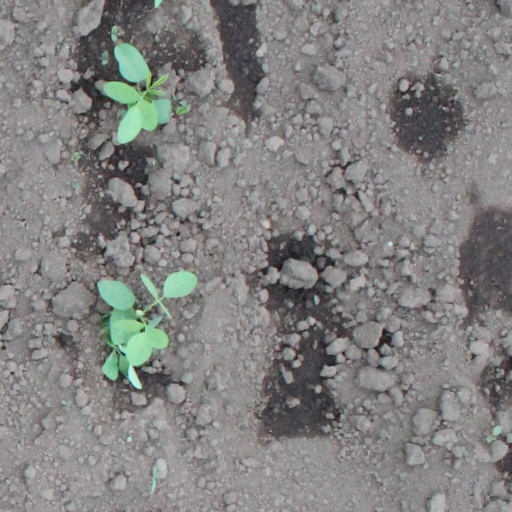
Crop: soybean